Riverside Museum

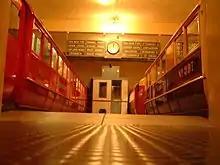
Accurate full-scale recreation of a pre-1977 Glasgow Subway station, featuring salvaged items from the former Merkland Street subway station (Kelvin Hall)

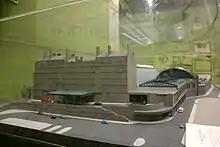
Model of the old St Enoch station at the Transport Museum (Kelvin Hall)

The museum housed the oldest surviving pedal cycle and the world's leading collection of Scottish-built cars and trucks, including pioneering examples from Scottish manufacturers Argyll, Arrol-Johnston and Albion. More modern Scottish-built cars, namely the Rootes Group's Hillman Imp, Hillman Avenger and Chrysler Sunbeam were represented too along with many other motorcars in a large showroom-type display sponsored by Arnold Clark.